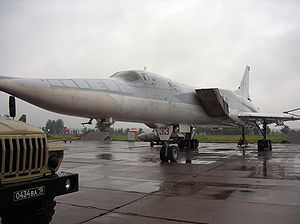
Tupolev Tu-22M / Operativ tjeneste
Tu-22M3 i 2004 på flymuseet i Monino nær Moskva
Tupolev Tu-22M er et langtrækkende, supersonisk bombefly med variabel pilgeometri udviklet af flykonstruktørvirksomheden Tupolev i det daværende Sovjetunionen.